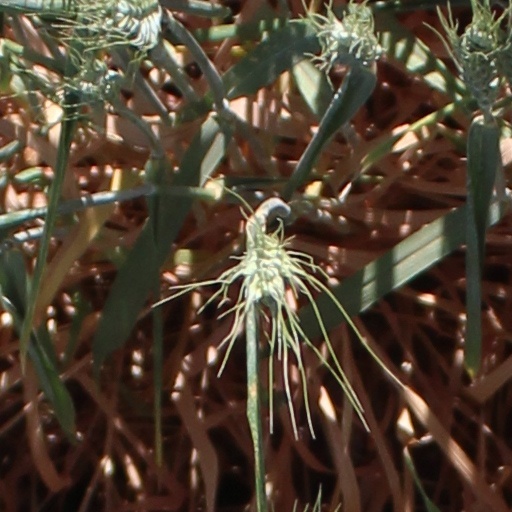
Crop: wheat